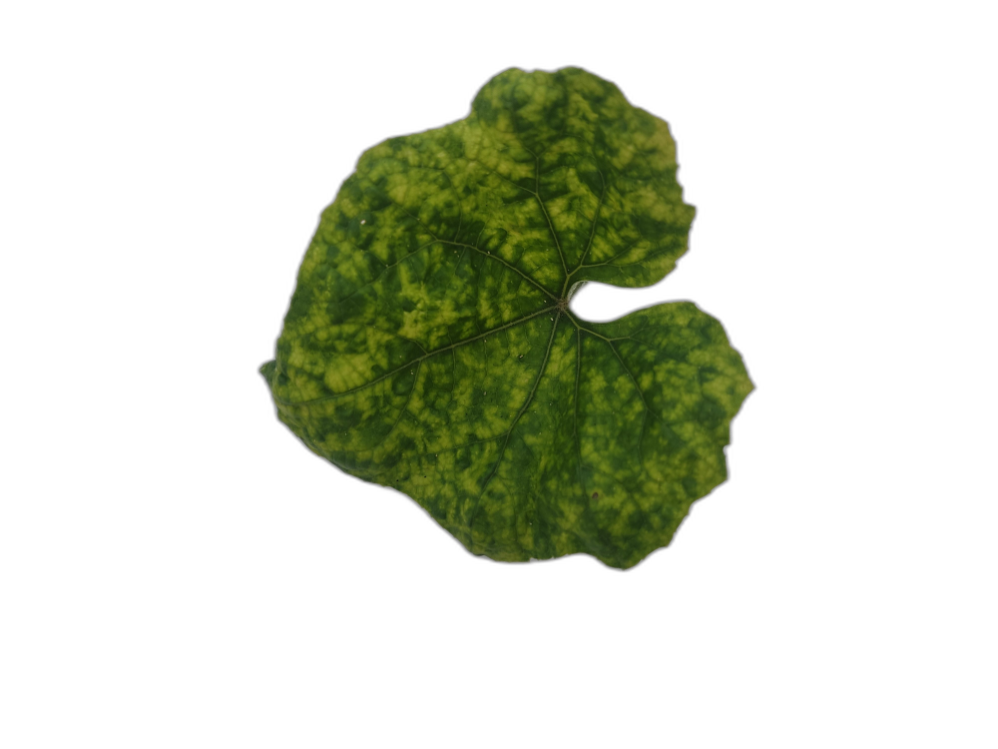
Crop: Zucchini
Label: Yellow_Mosaic_Virus